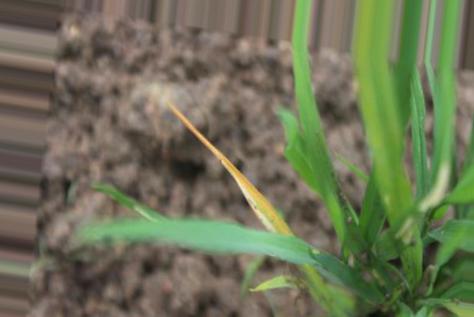
Nhãn: Tungro virus